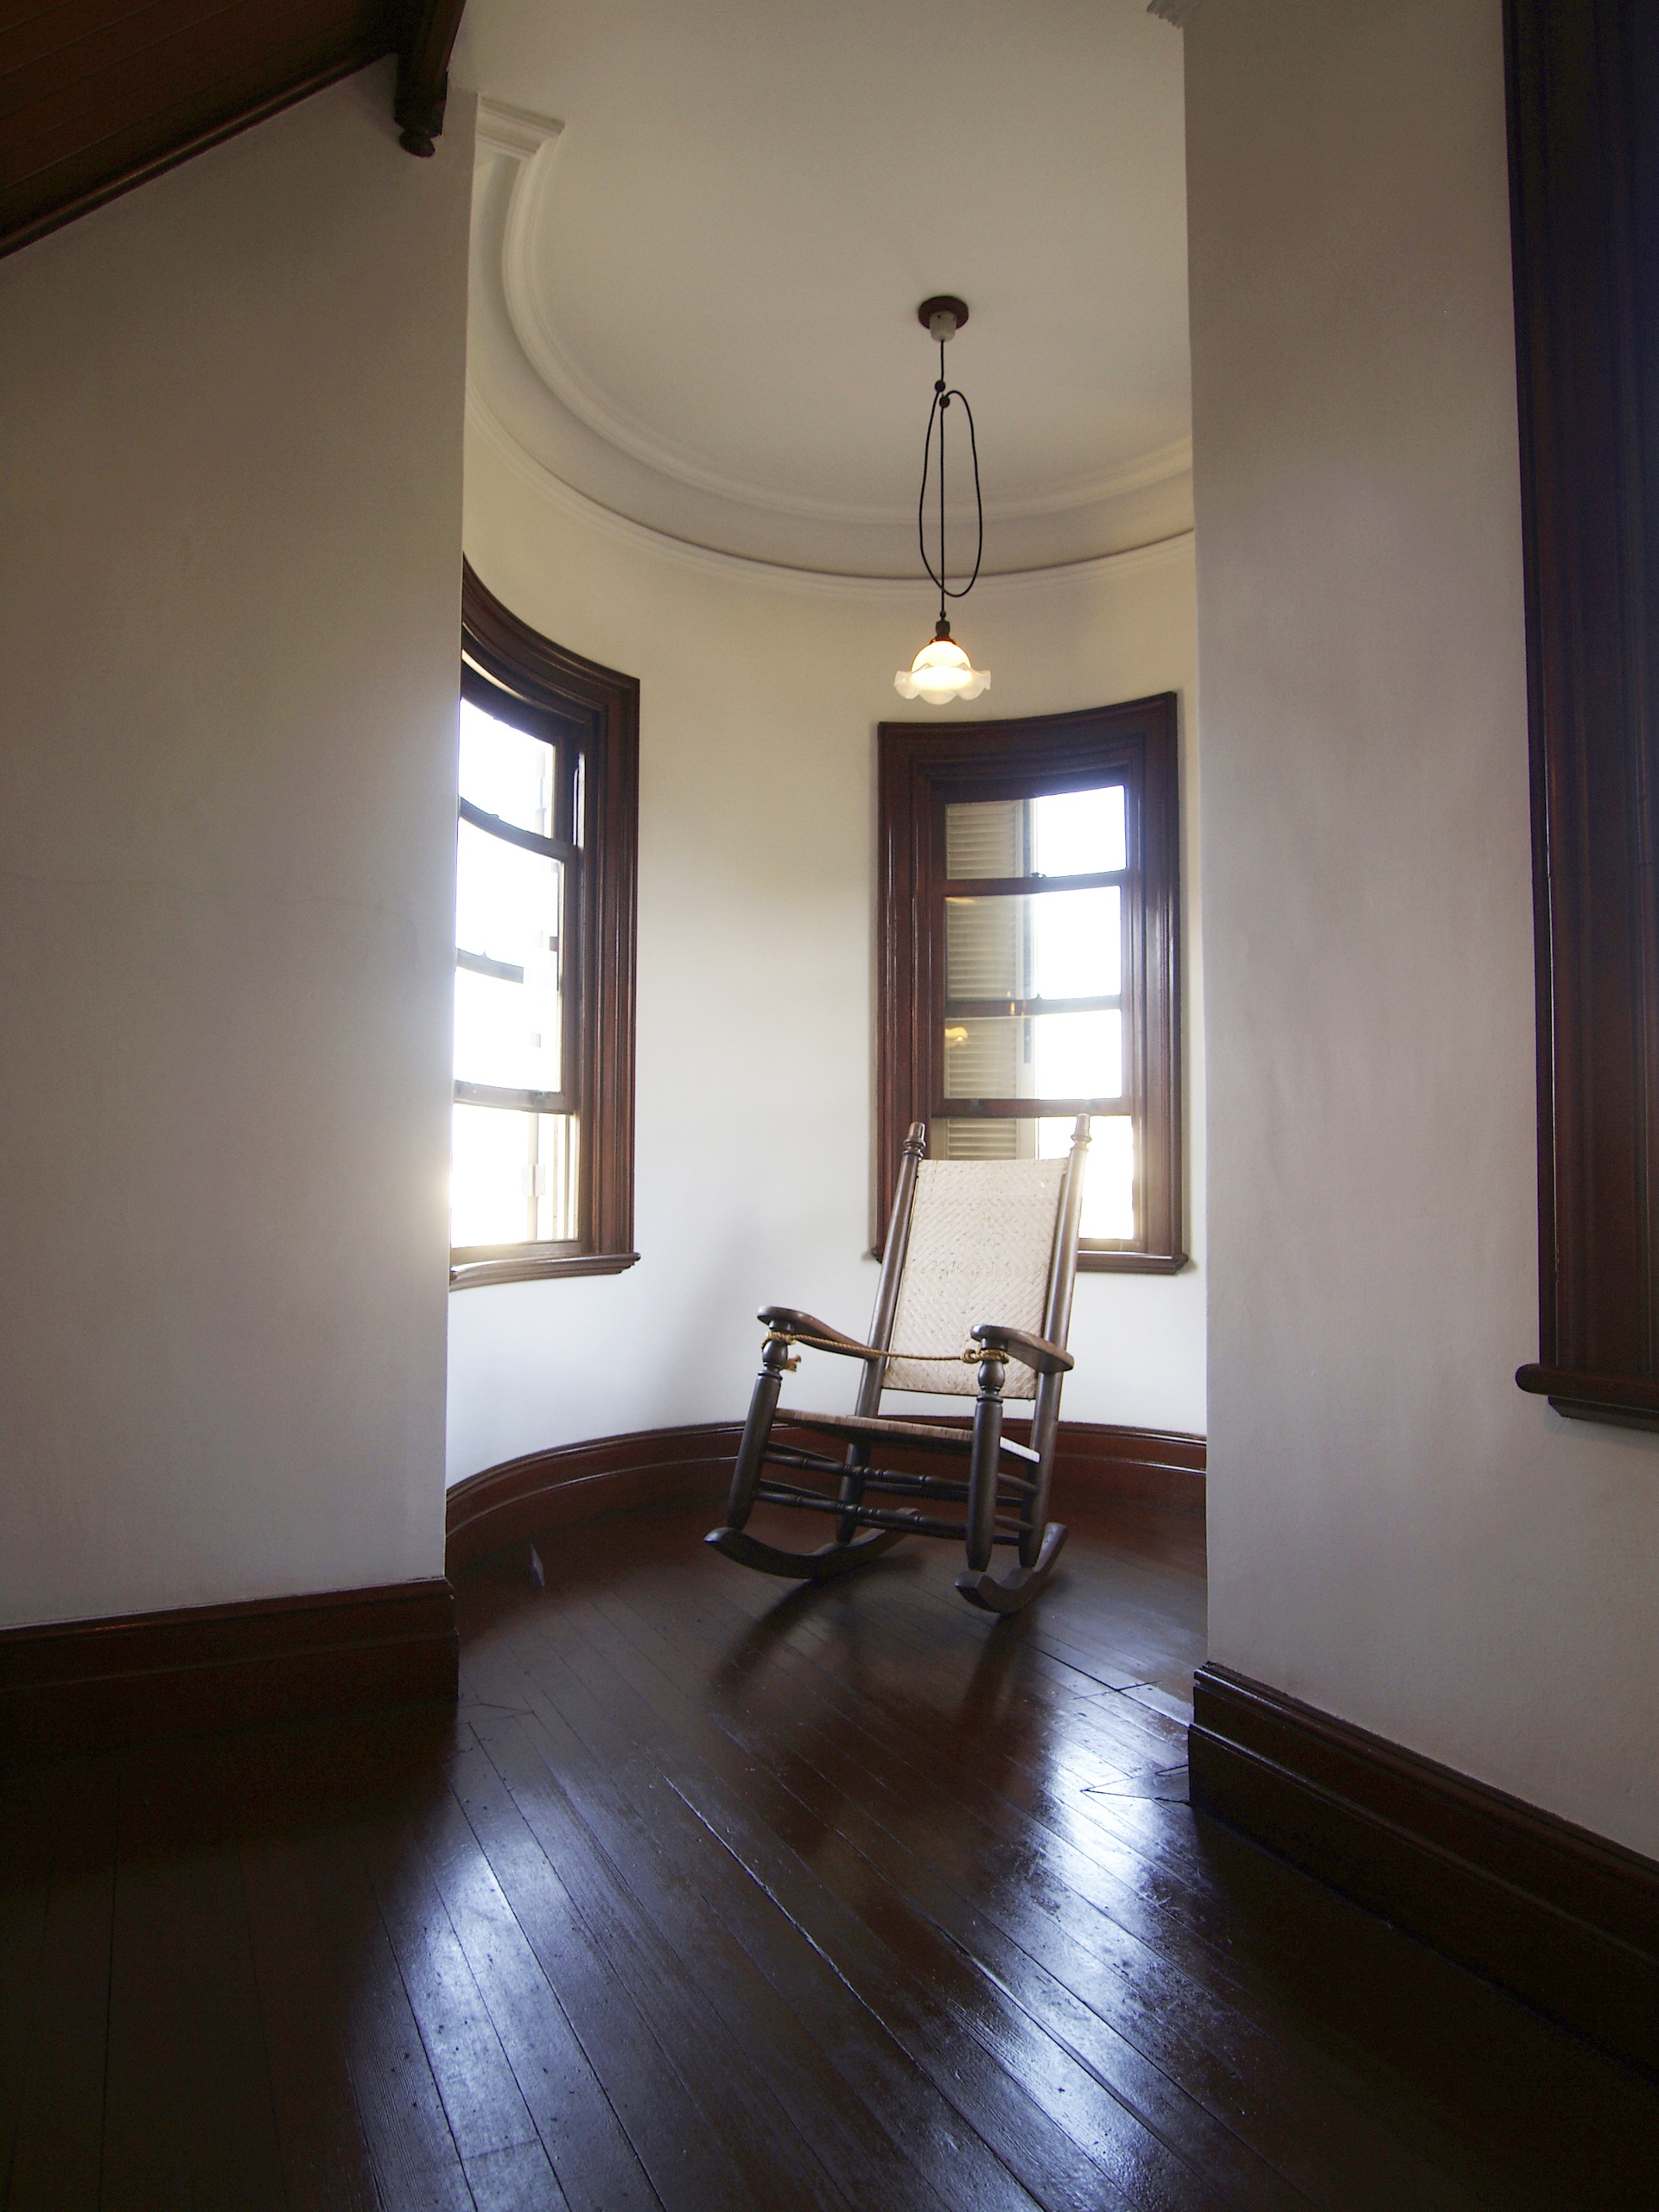
wood, retro, mansion, house, chair, floor, building, home, ceiling, hall, cottage, loft, property, living room, furniture, room, lighting, apartment, interior design, design, hardwood, history, rocking chair, estate, meiji, real estate, flooring, daylighting, wood flooring, western style